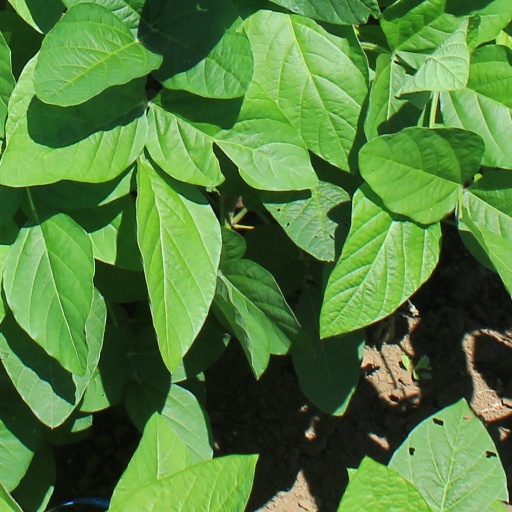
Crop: soybean